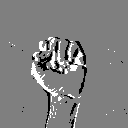
ASL letter: s